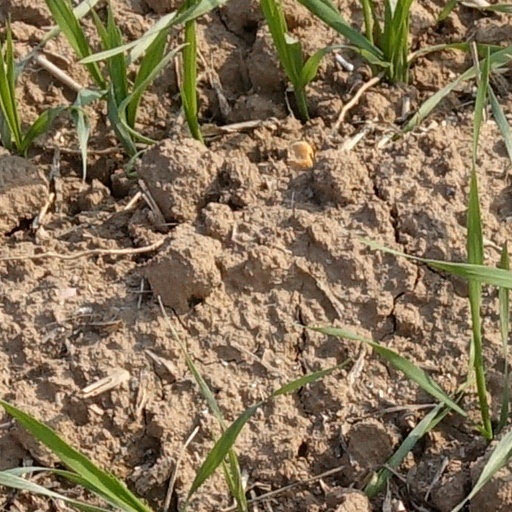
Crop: wheat